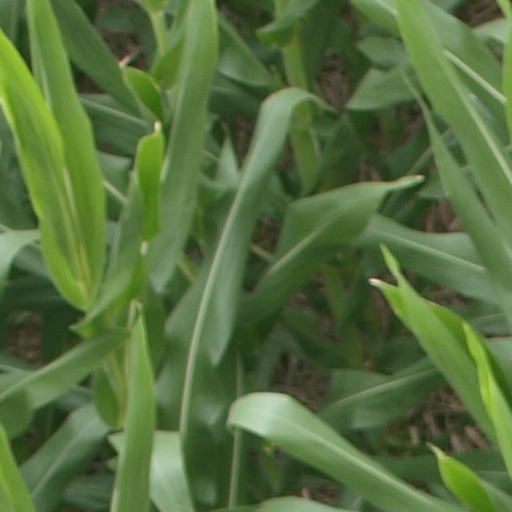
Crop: maize; corn